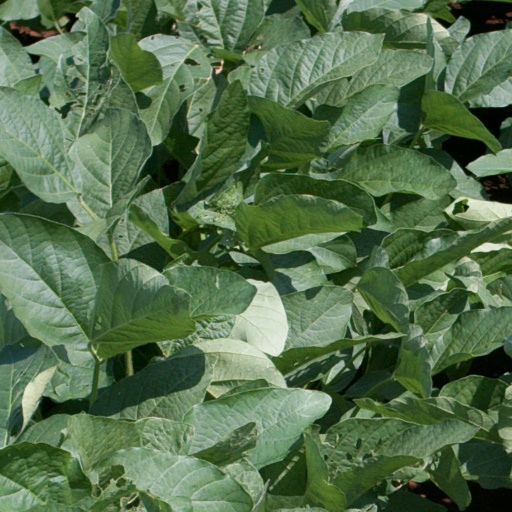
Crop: soybean